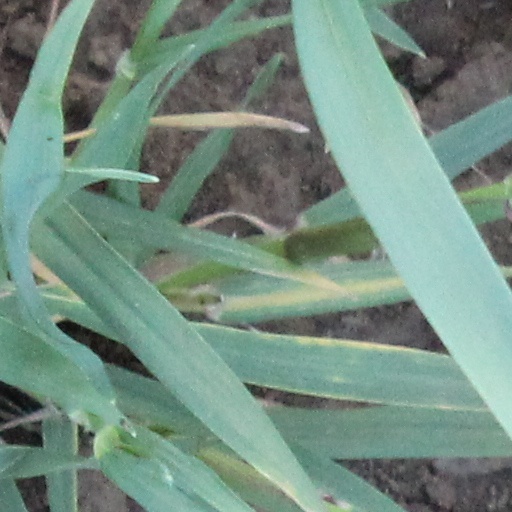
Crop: wheat